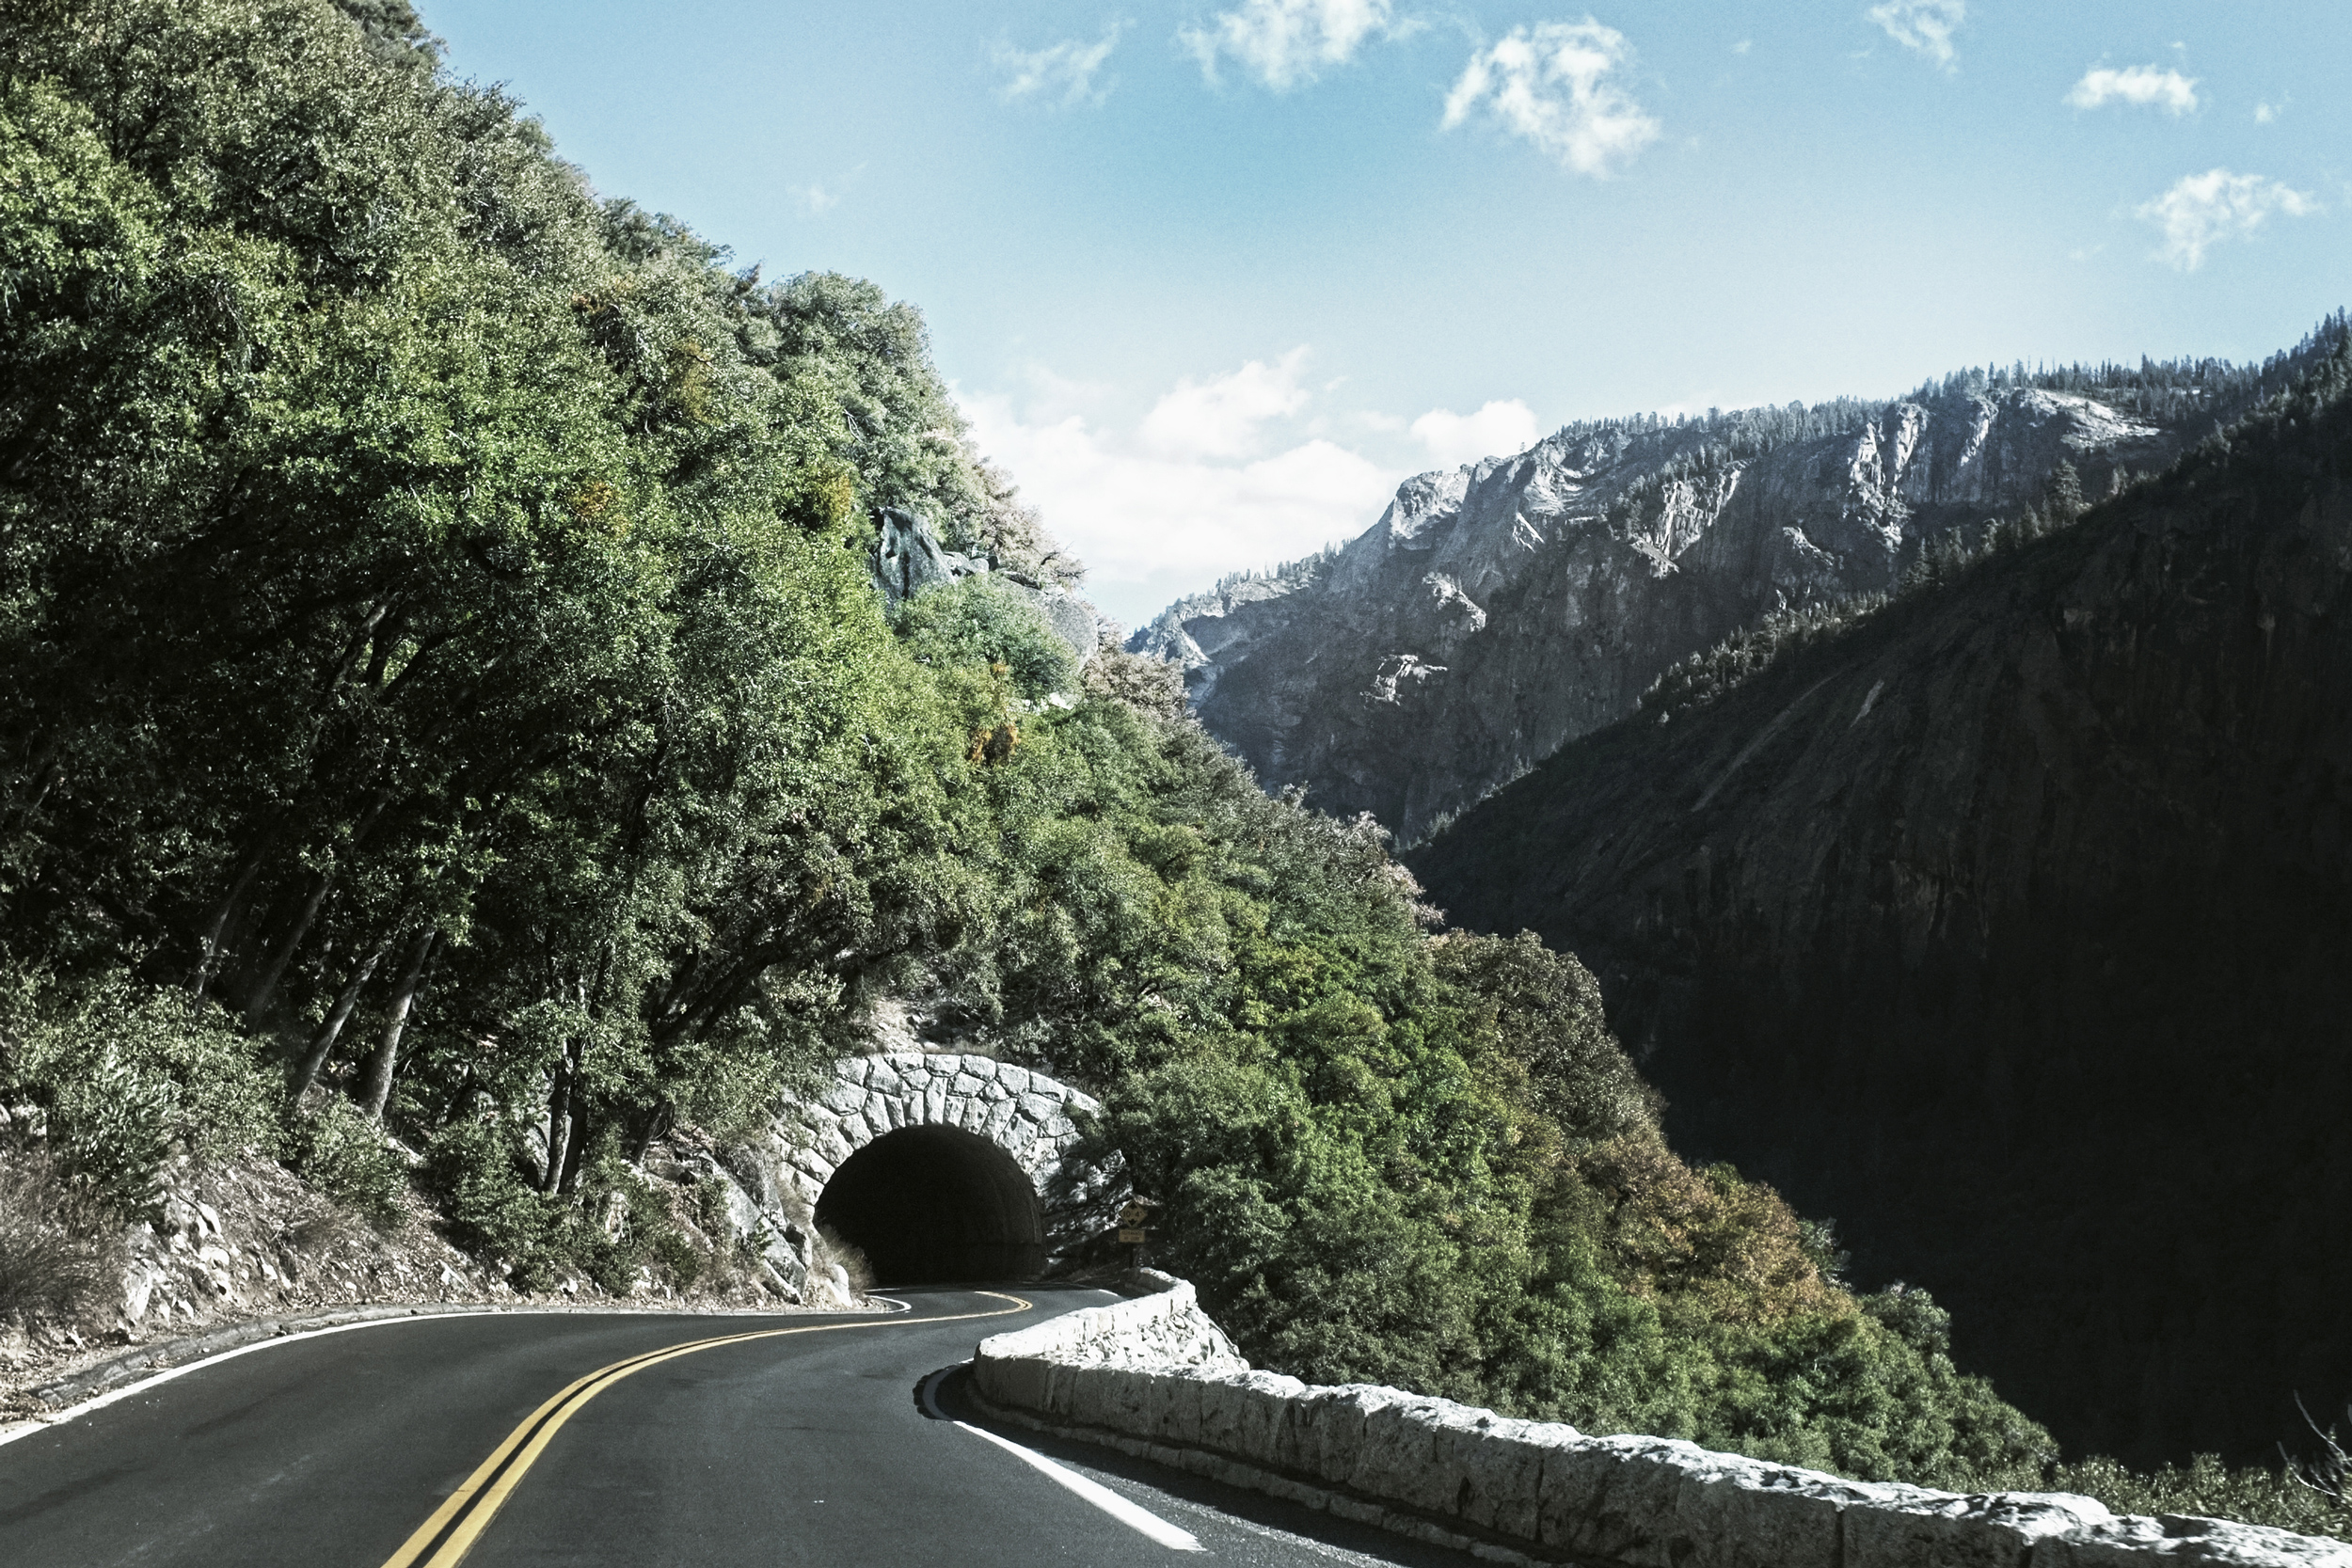
mountain, road, street, adventure, highway, valley, mountain range, tunnel, curve, reservoir, road trip, mountains, alps, infrastructure, landform, mountain pass, mountainous landforms